West Memphis, Arkansas

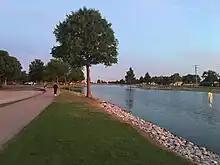
Tilden Rodgers Park

West Memphis began its role as a trucking hub with the opening of parts of Interstate 55 in the 1950s. With both I-55 and I-40 traveling toward the Mississippi River, West Memphis became known as the "crossroads of America" in the trucking industry. In 1973, a six-lane highway bridge, known as the Hernando de Soto Bridge and located north of the Harahan, opened as part of I-40.